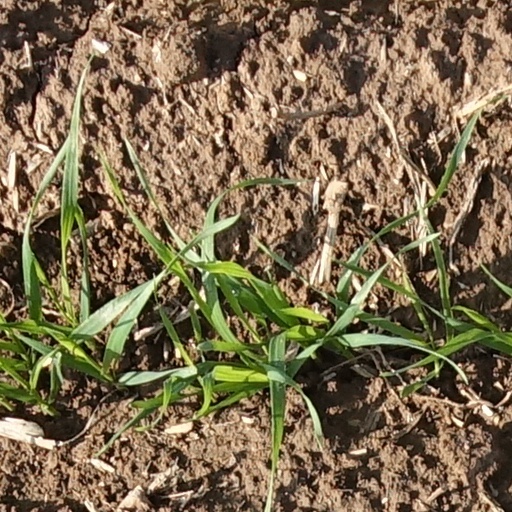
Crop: wheat